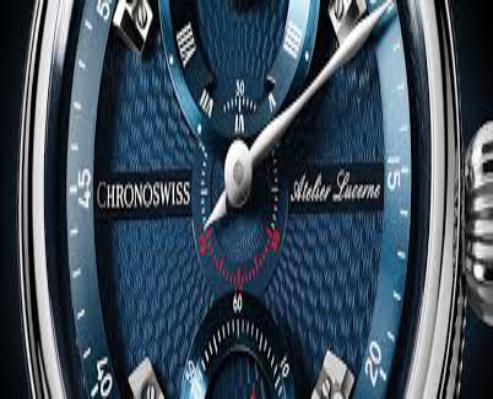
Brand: Chronoswiss-2
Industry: Electronic